Arte di Calimala

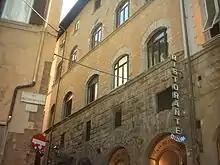
The late-14th century Palazzo dell'Arte di Calimala on via Calimaruzza, seat of the guild

The merchants of the "Arte di Calimala" imported woollen cloth from northern France, from Flanders and Brabant, which was dyed, stretched, fulled, calendared and finished in Florence. Weaving was strictly the province of the "Arte della Lana", who imported raw wool from England, but who, for their part, might dye but not otherwise finish any already-woven cloth.